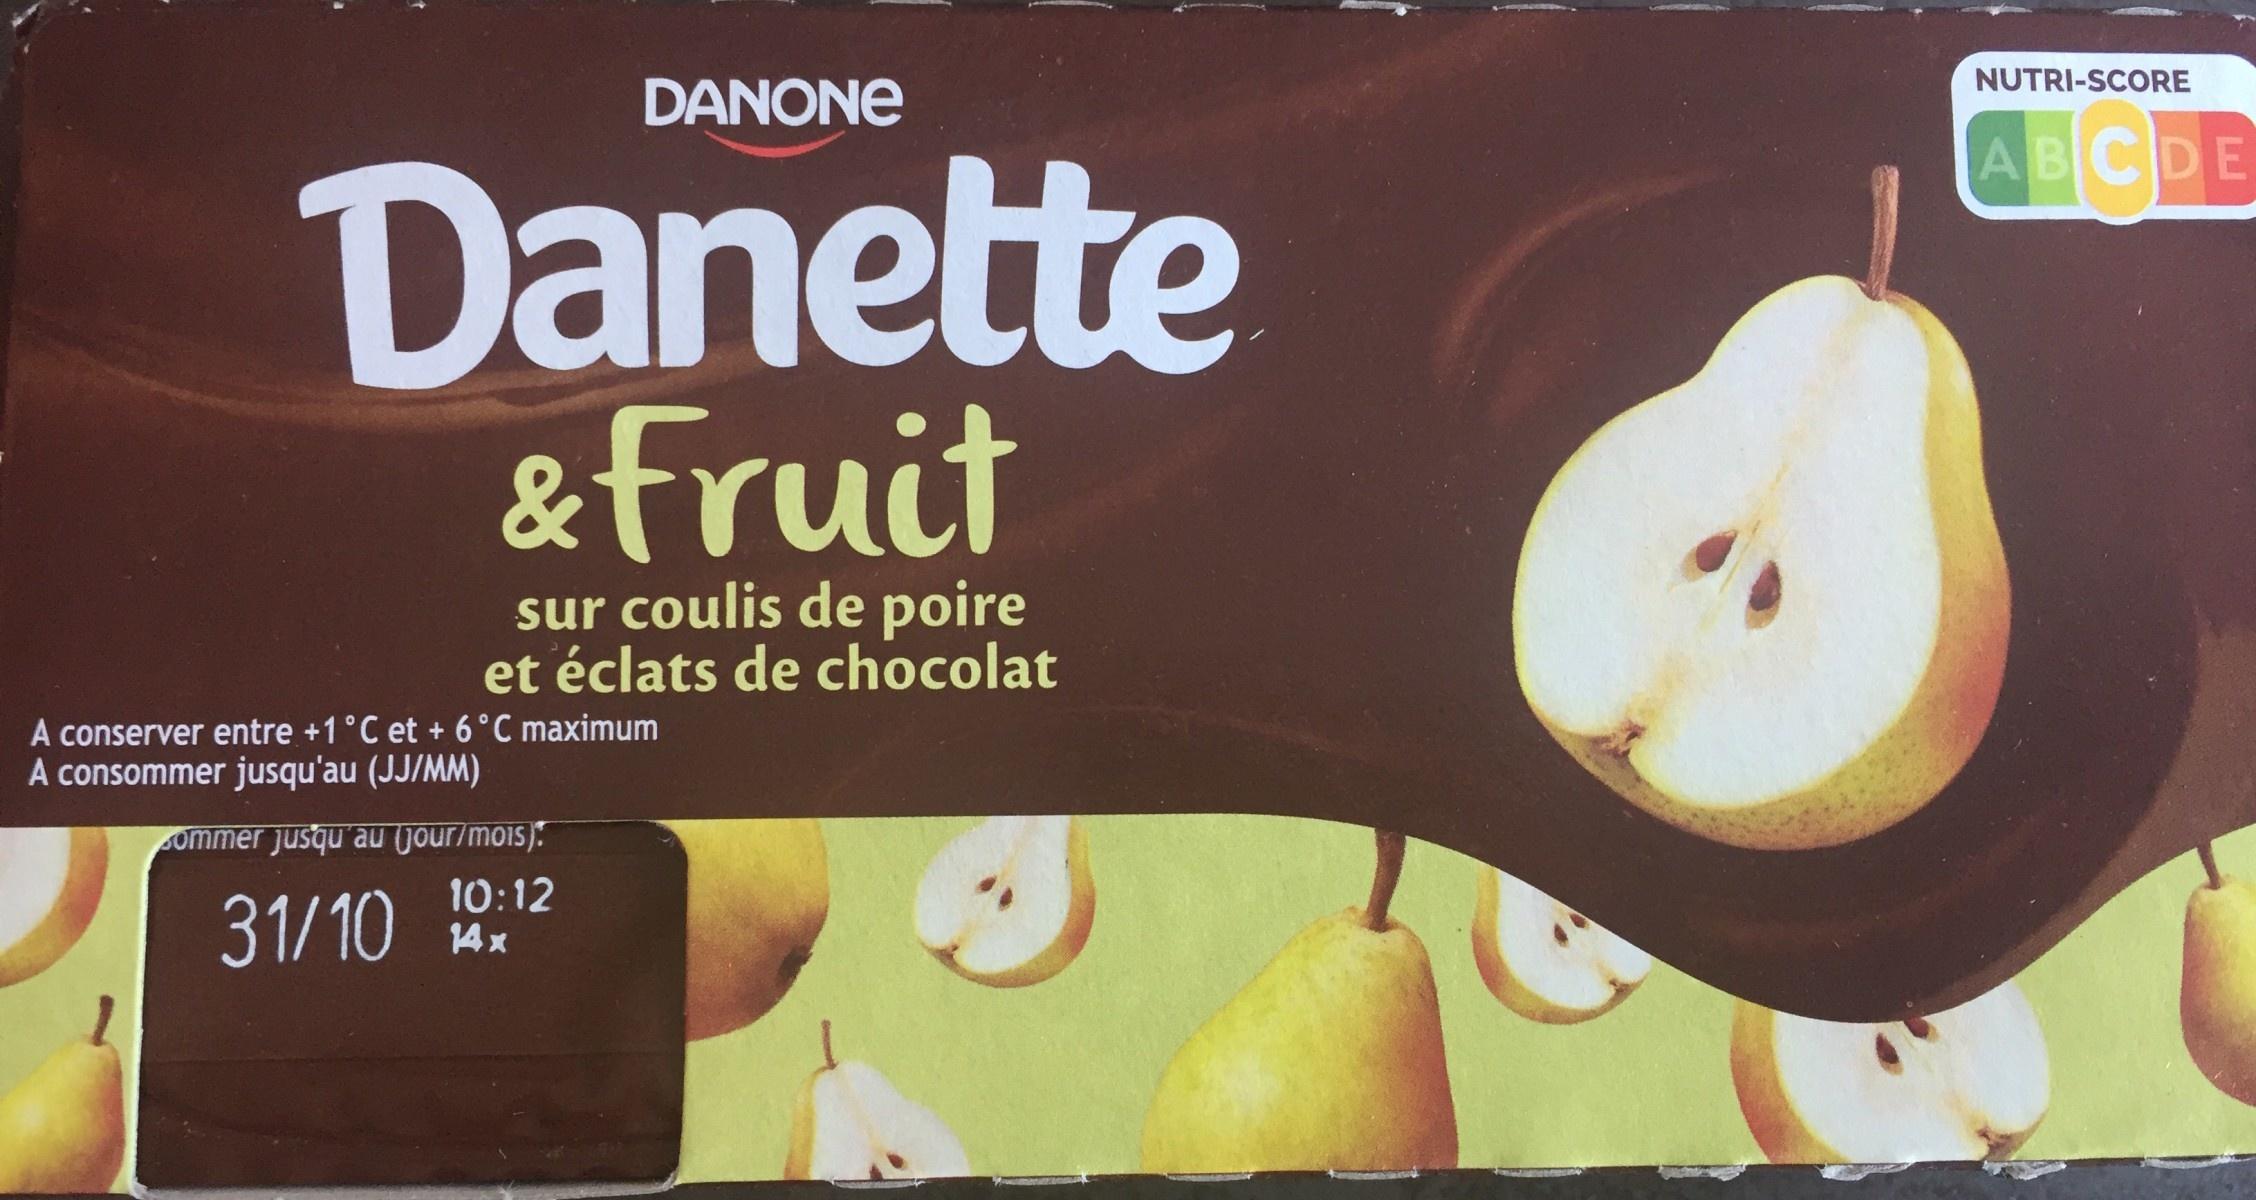
Nutri-Score label: nutriscore-c